Greeks in pre-Roman Gaul

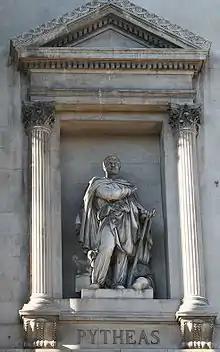
Statue of Greek explorer, Pytheas of Massilia, located on the exterior of the Palais de la Bourse. He explored northern Europe from Marseille c. 325 BC

Overland trade with Celtic countries beyond the Mediterranean region declined around 500 BC, in conjunction with the troubles following the end of the Halstatt civilization. The site of Mont Lassois was abandoned around that time.